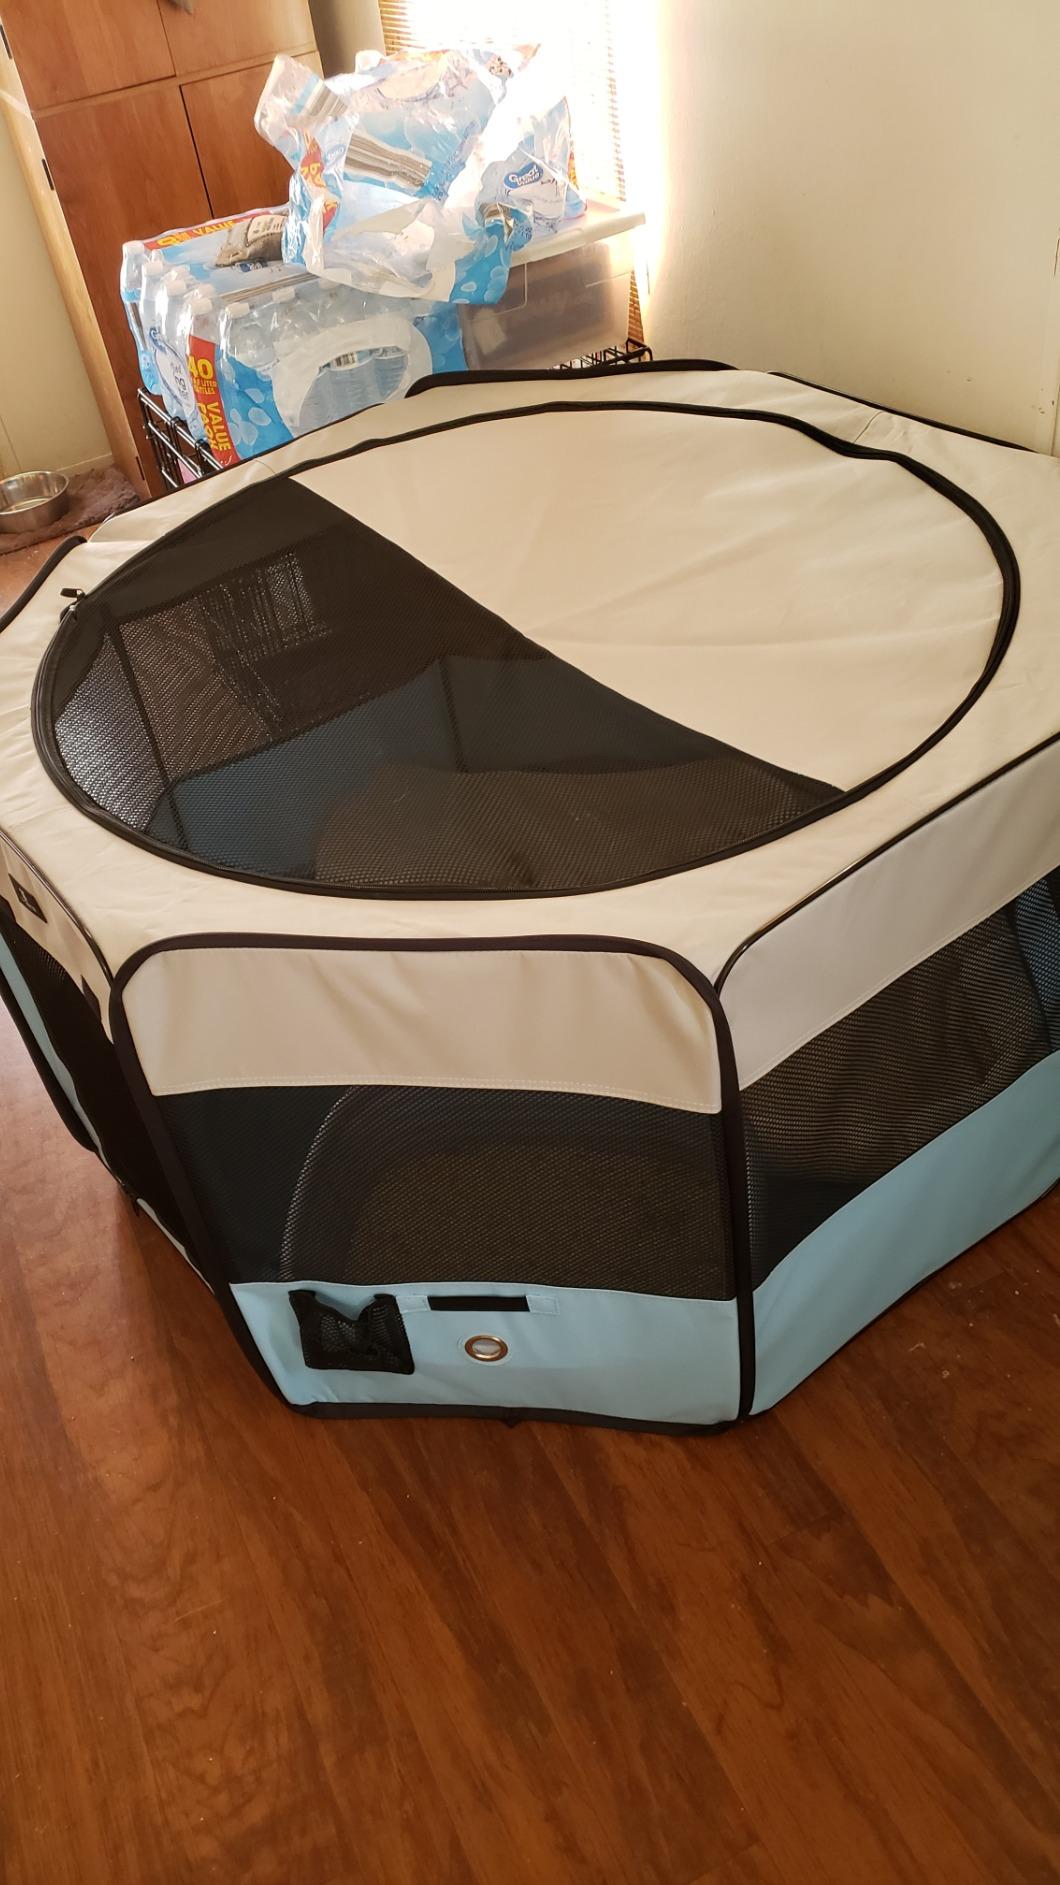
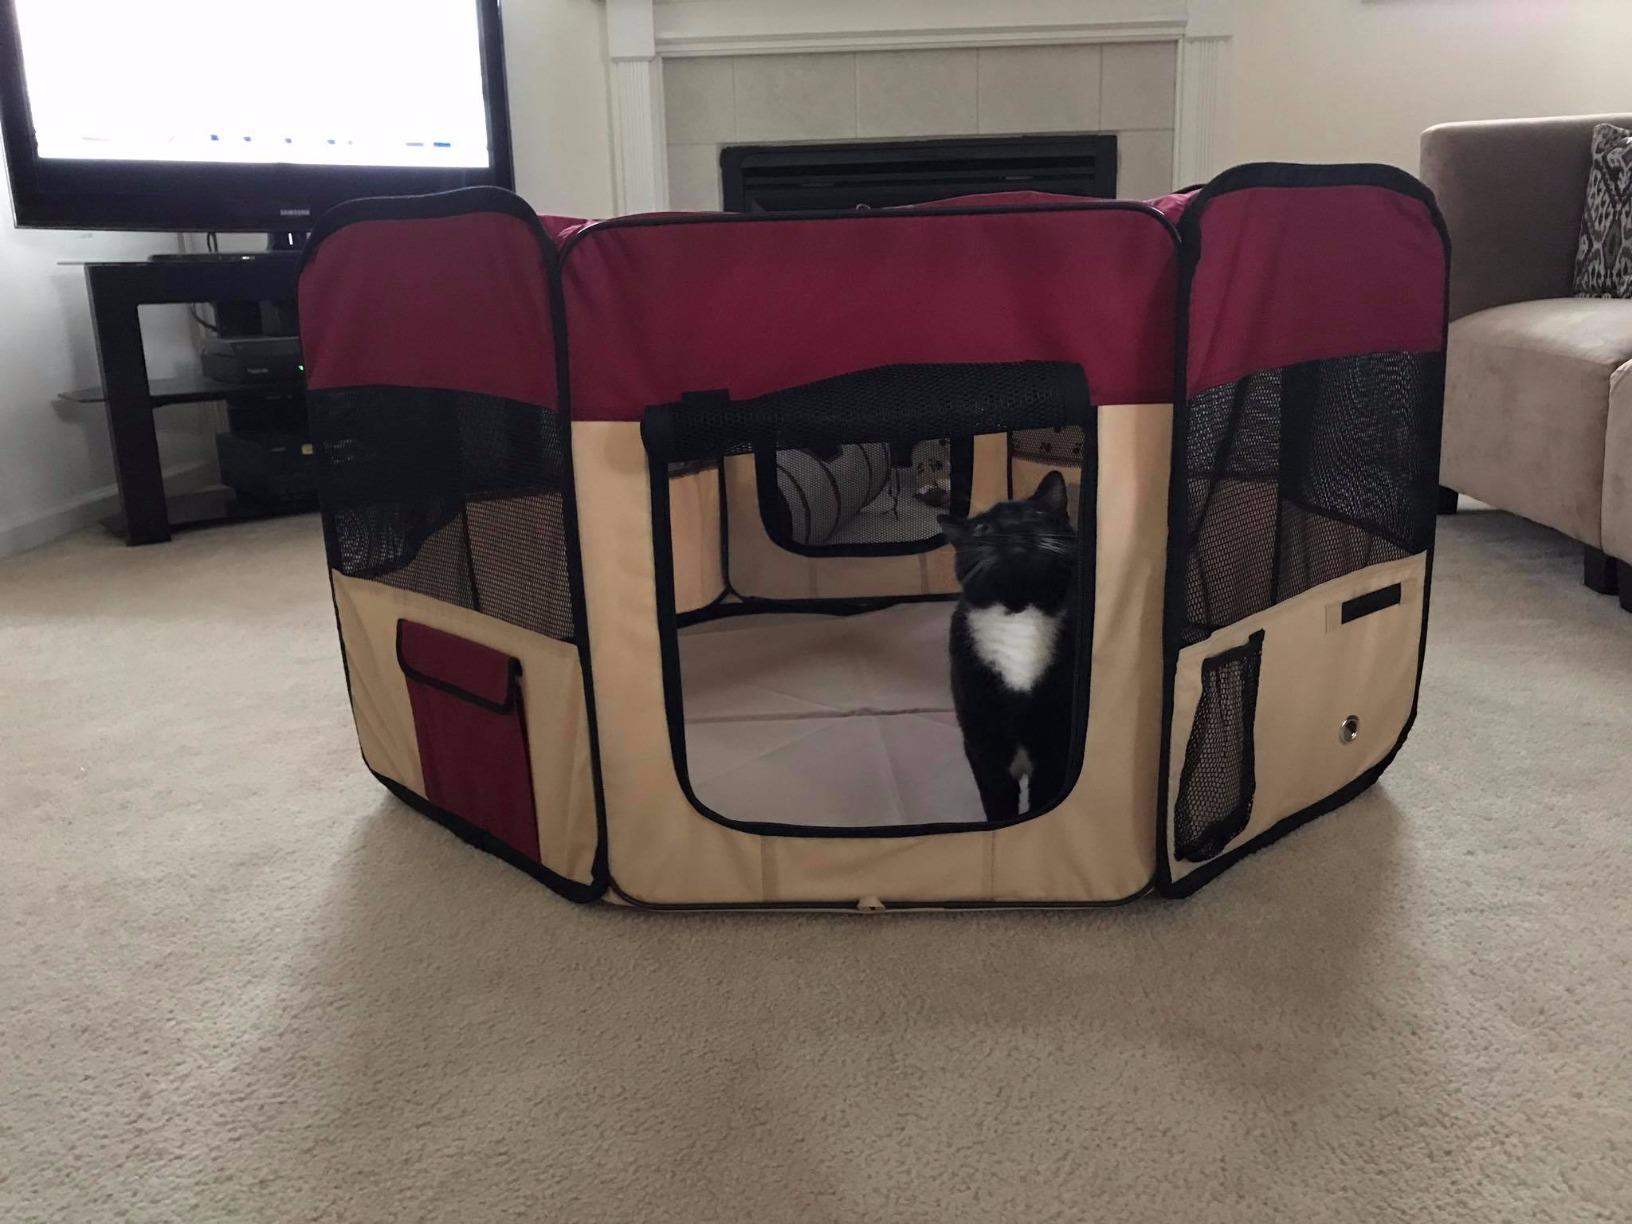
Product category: items_kennel
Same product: no